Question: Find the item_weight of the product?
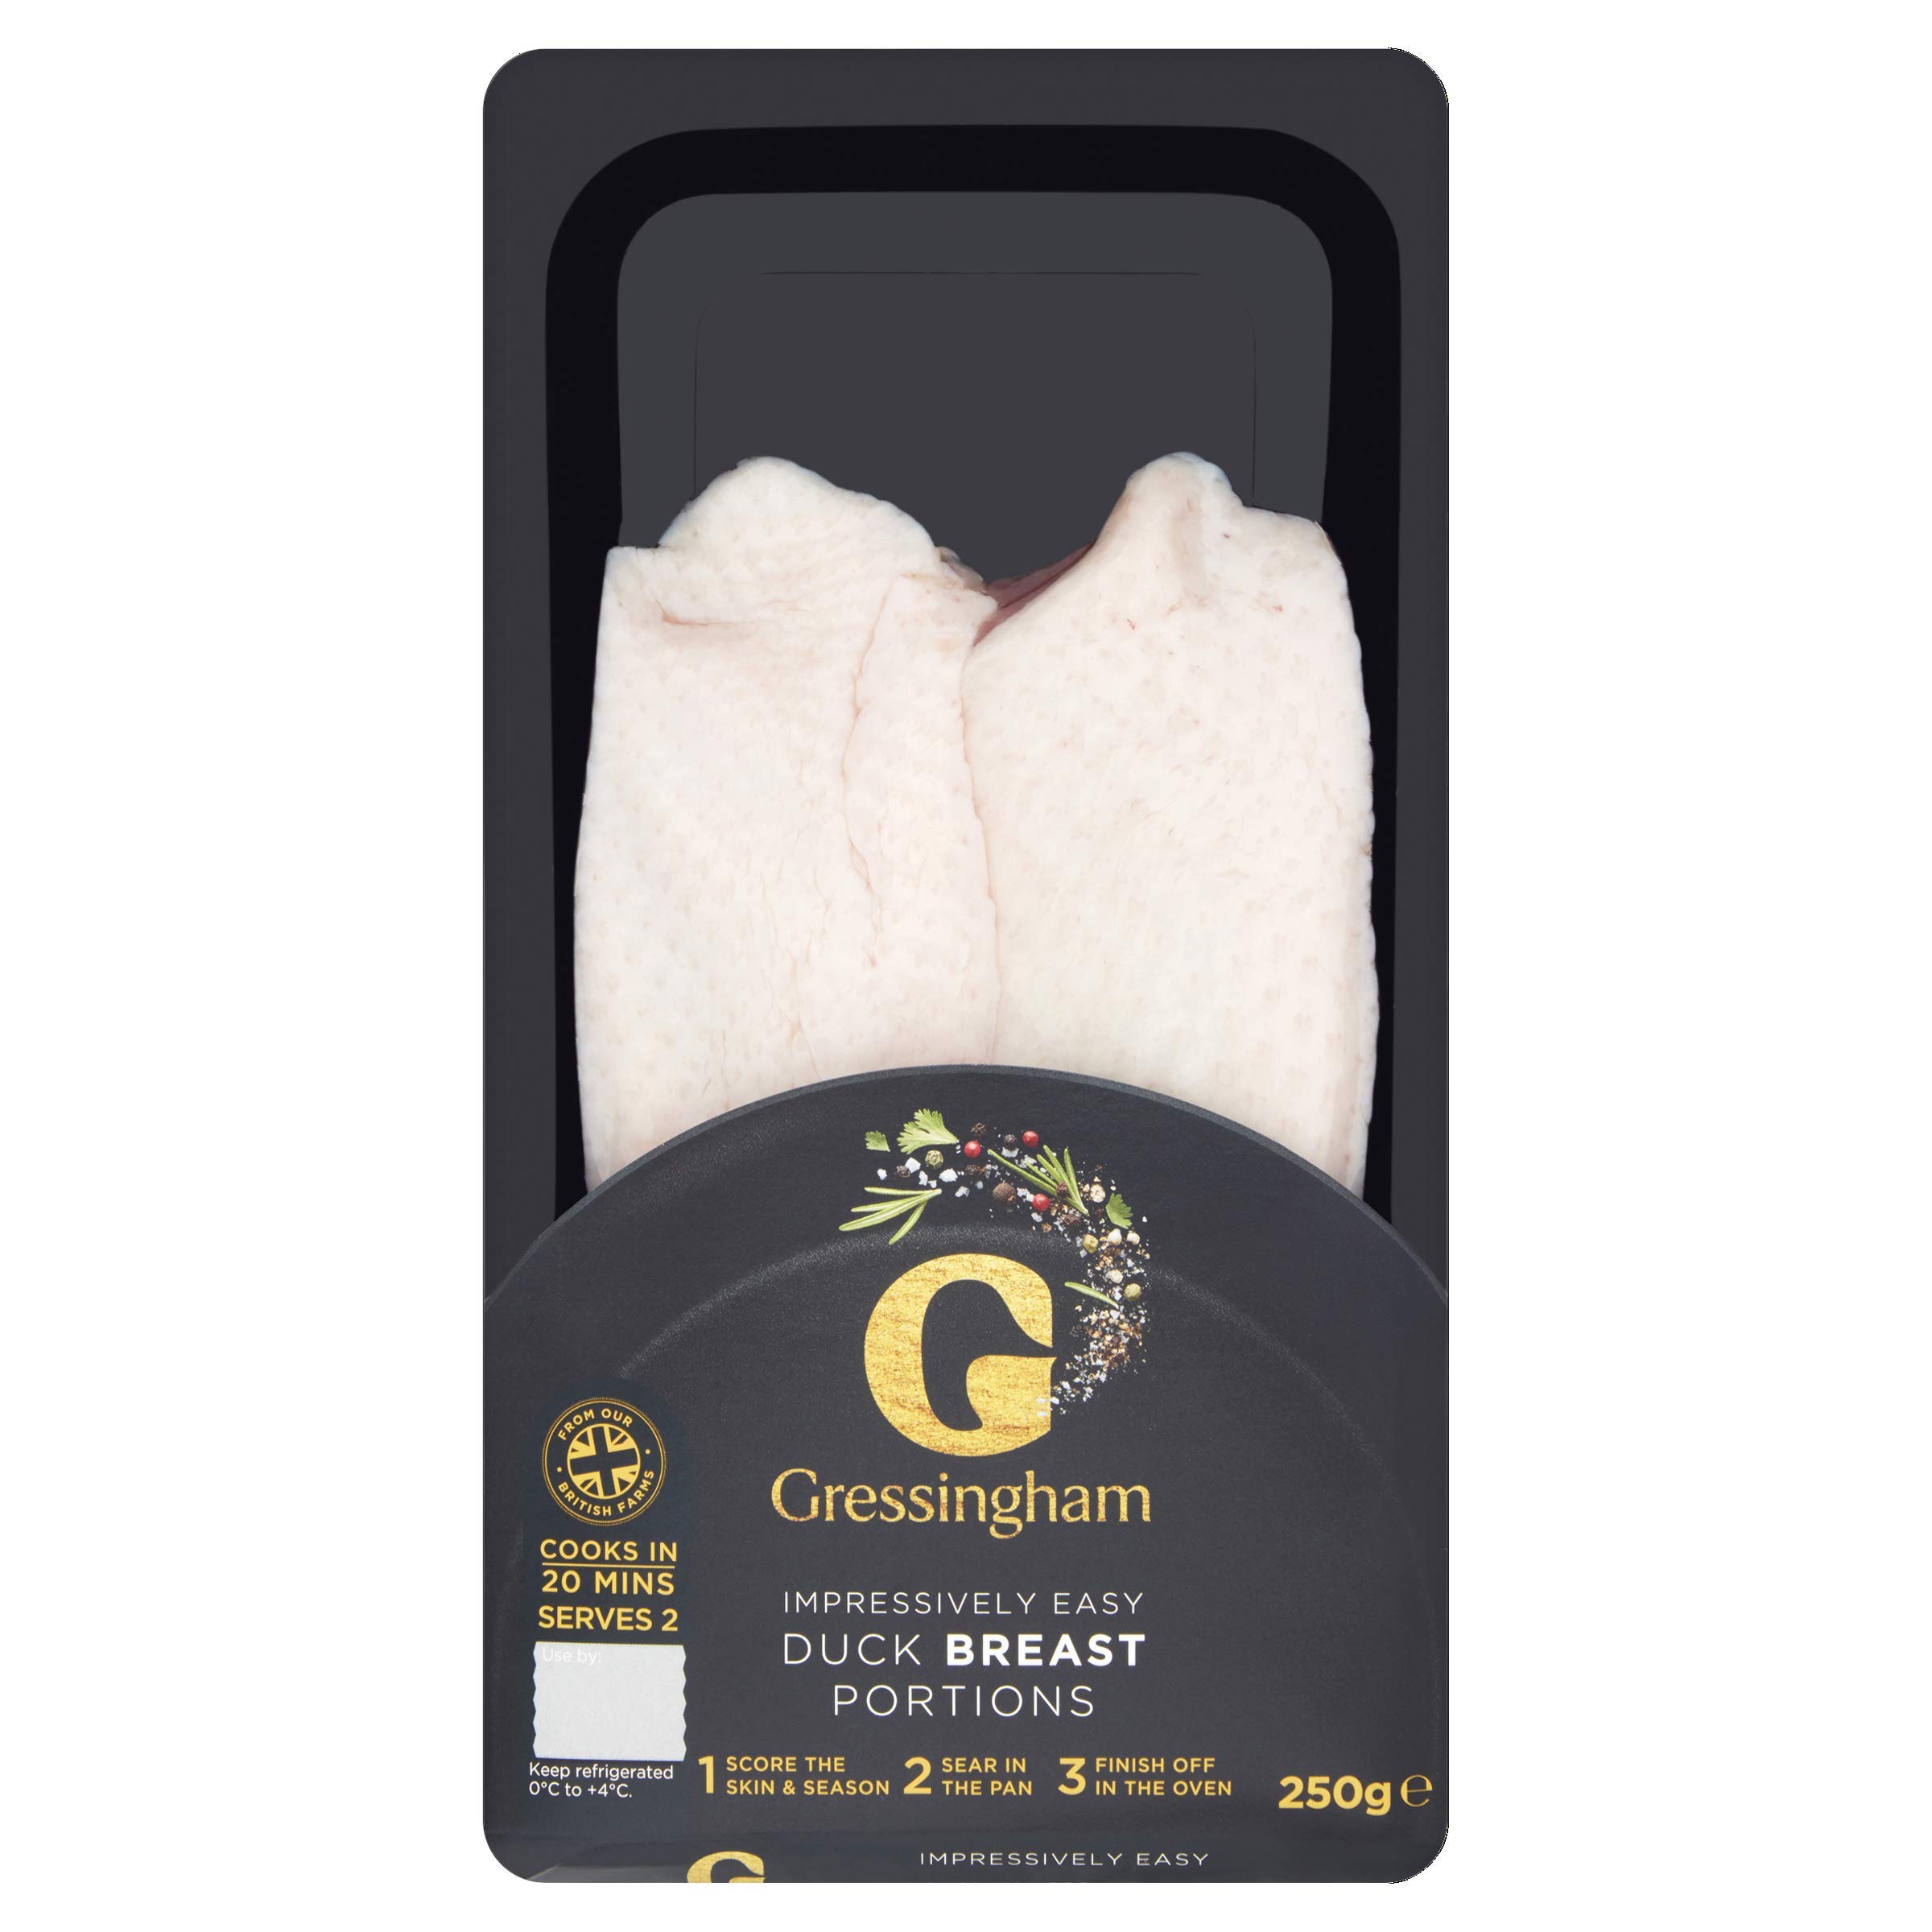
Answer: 250 gram